2000 Camp David Summit

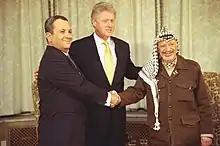
Israeli prime minister Ehud Barak and Palestinian leader Yasser Arafat shake hands at the White House in Washington.

The negotiations were based on an all-or-nothing approach, such that "nothing was considered agreed and binding until everything was agreed." The proposals were, for the most part, verbal. As no agreement was reached and there is no official written record of the proposals, some ambiguity remains over details of the positions of the parties on specific issues.